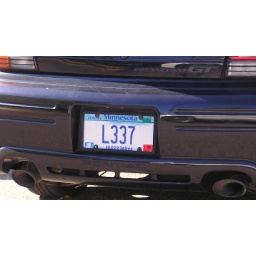
A leet license plate that I spotted in my school parking lot.